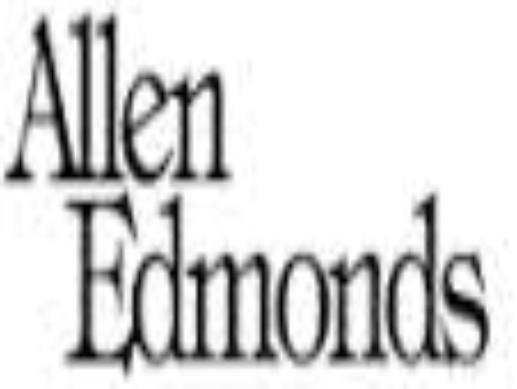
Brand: Allen Edmonds
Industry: Clothes